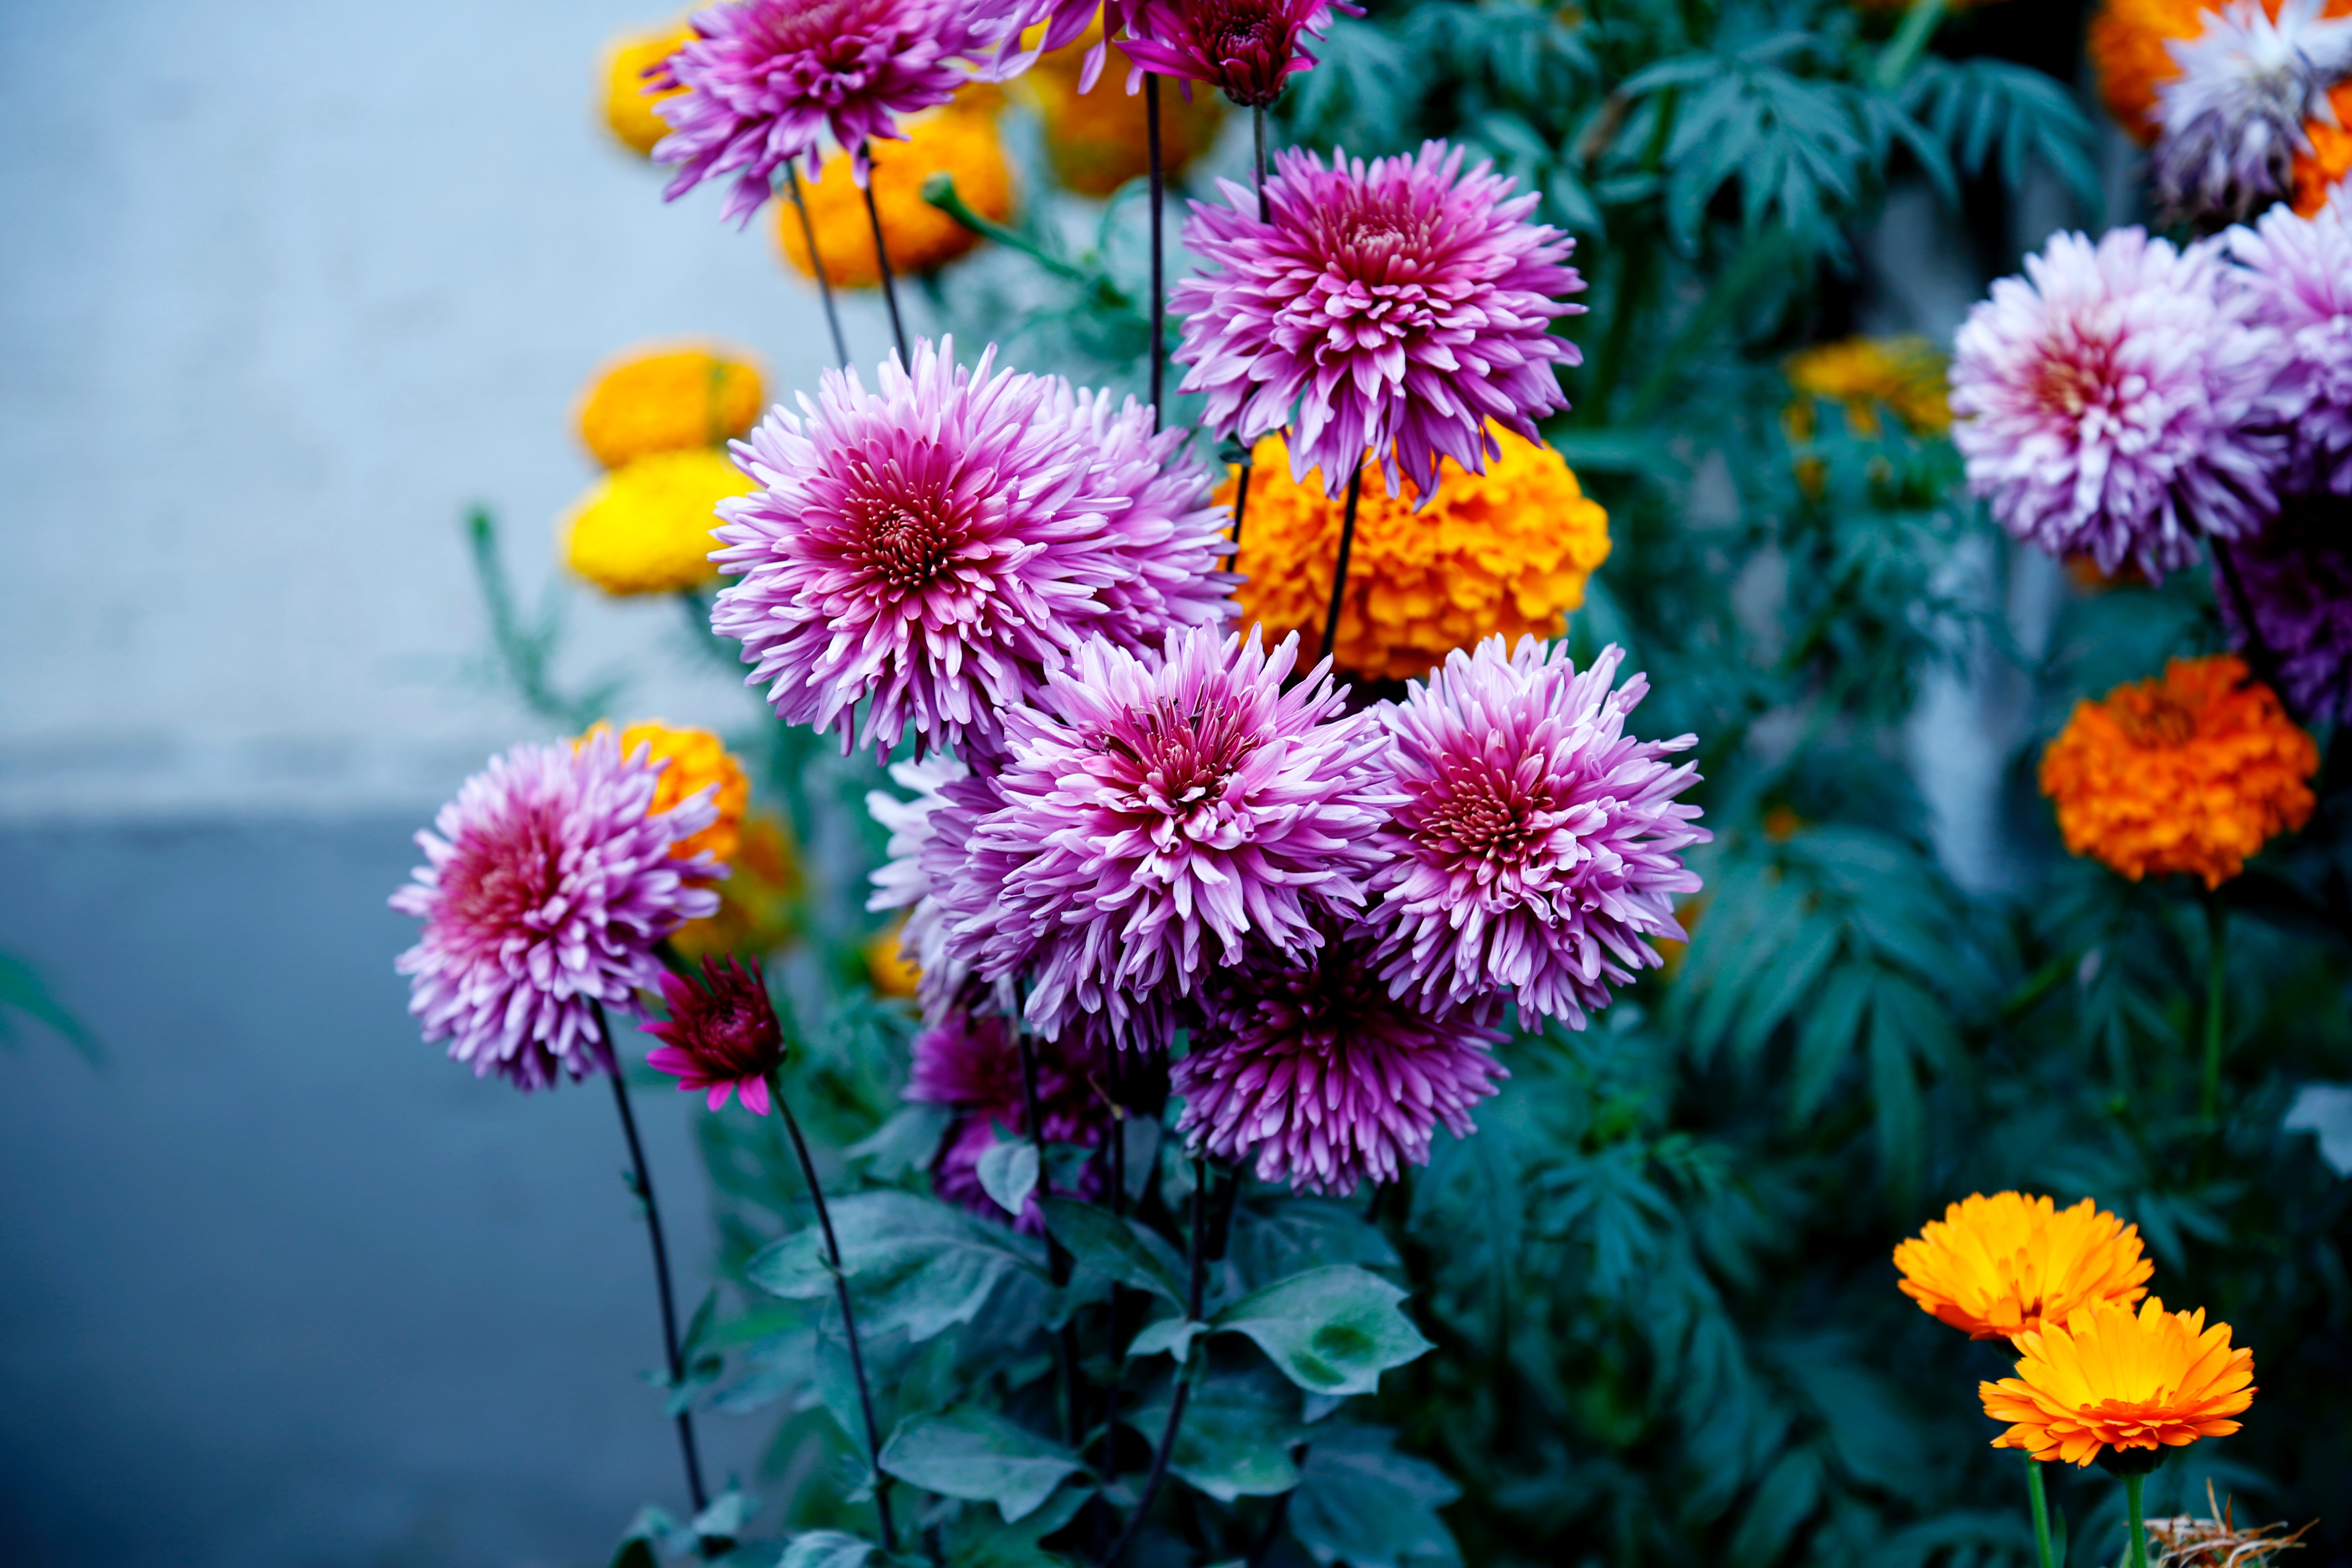
flower, flowering plant, plant, purple, china aster, pink, petal, chrysanths, aster, wildflower, daisy family, annual plant, herbaceous plant, perennial plant